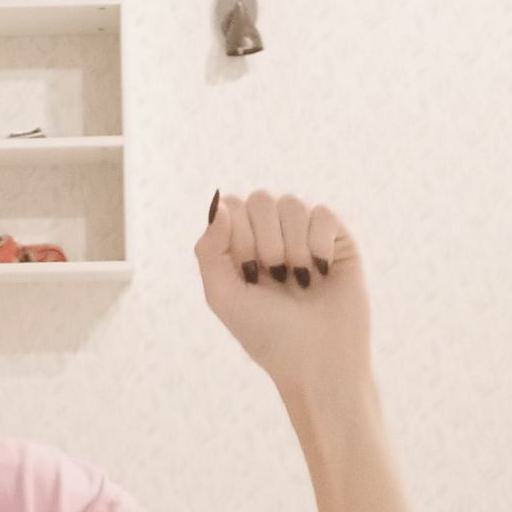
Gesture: fist